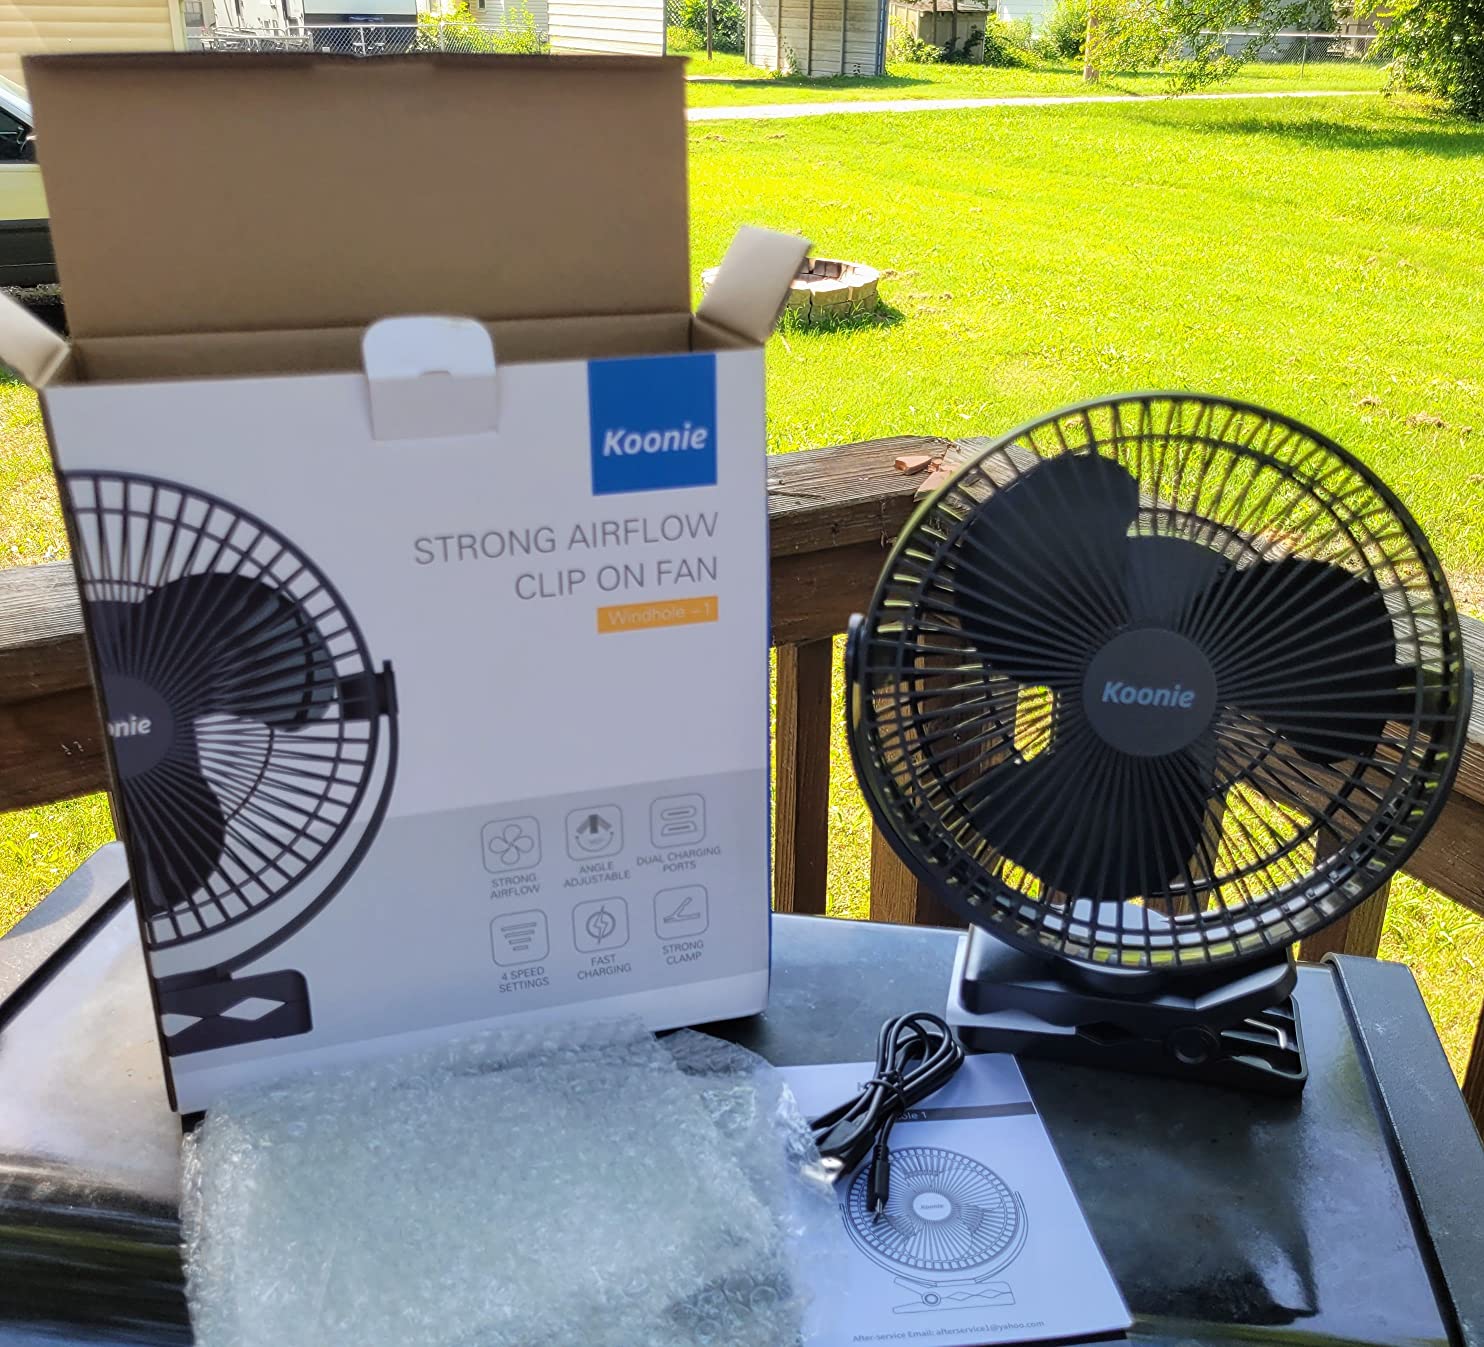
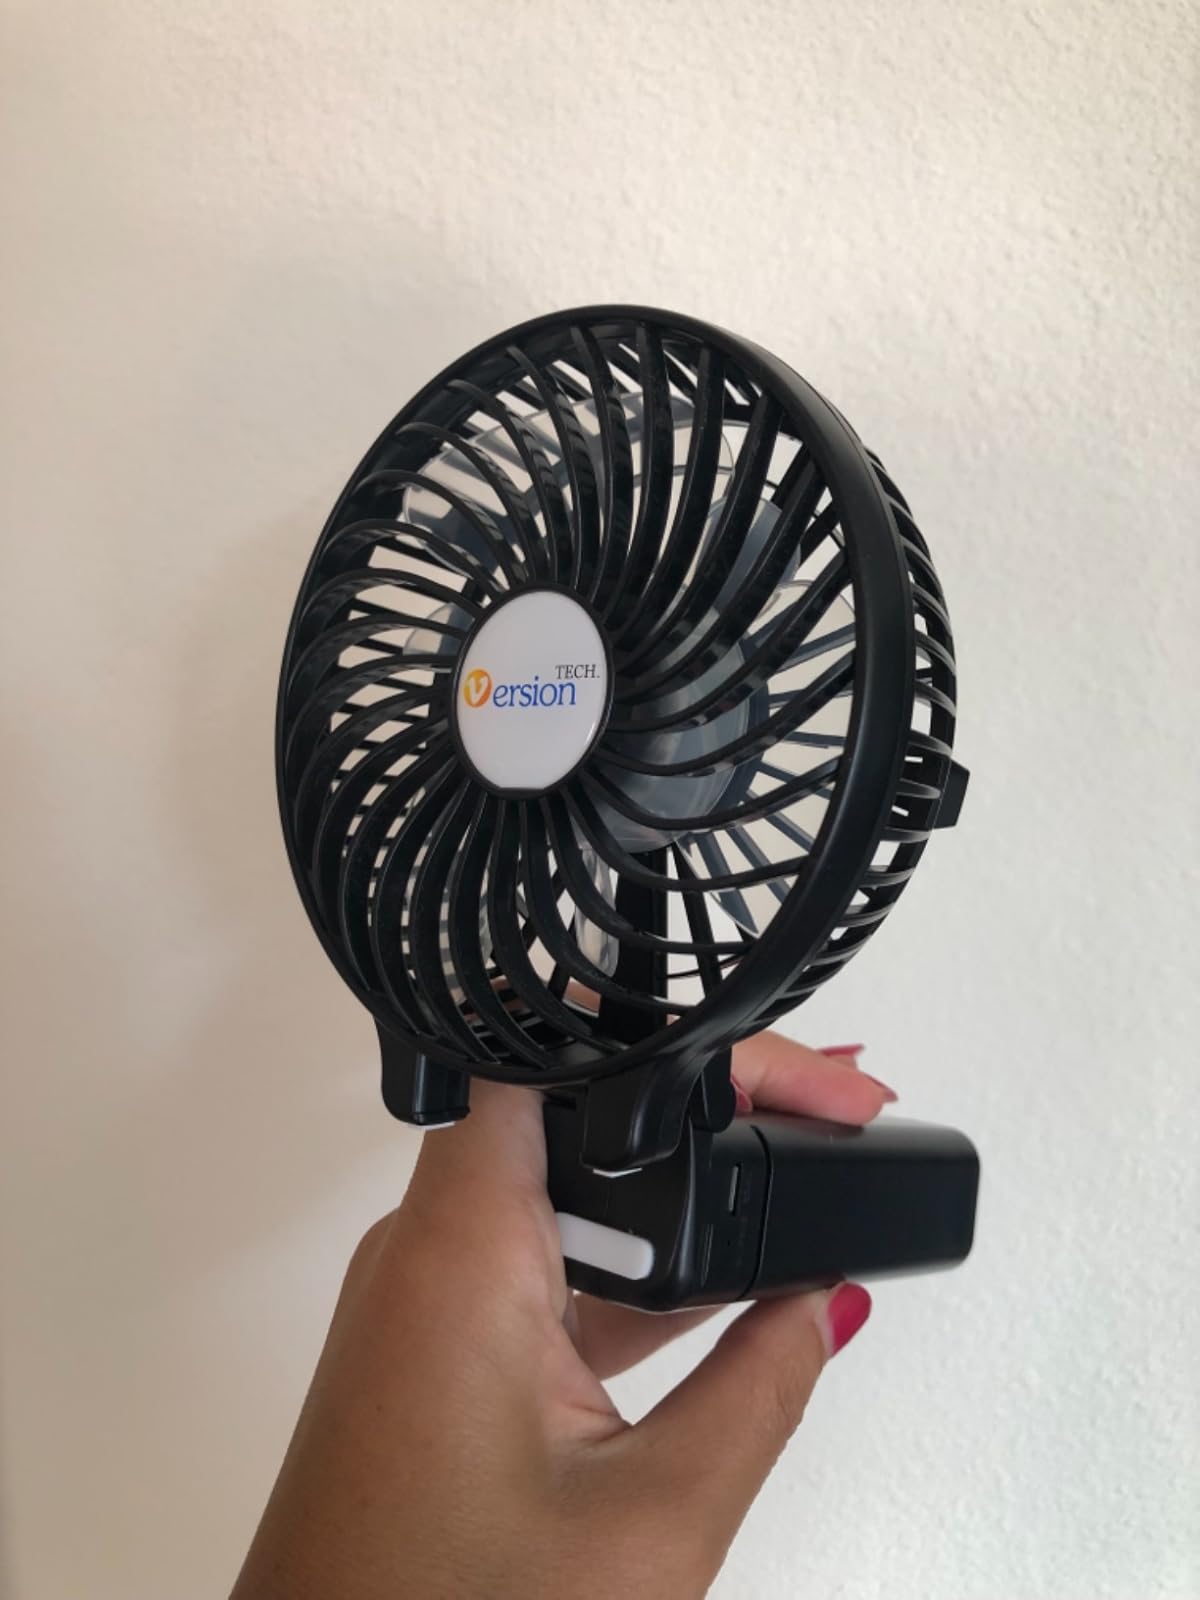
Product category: fan
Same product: no